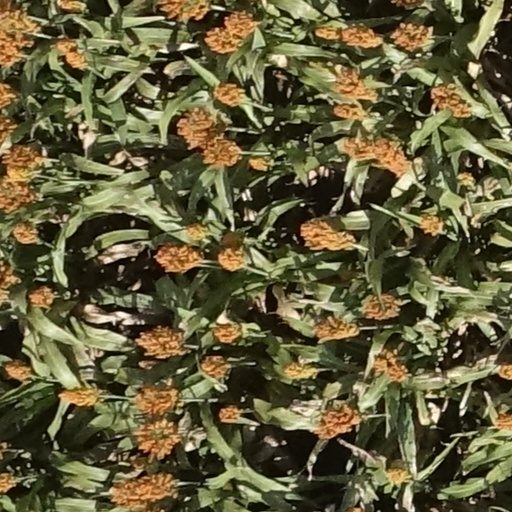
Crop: sorghum